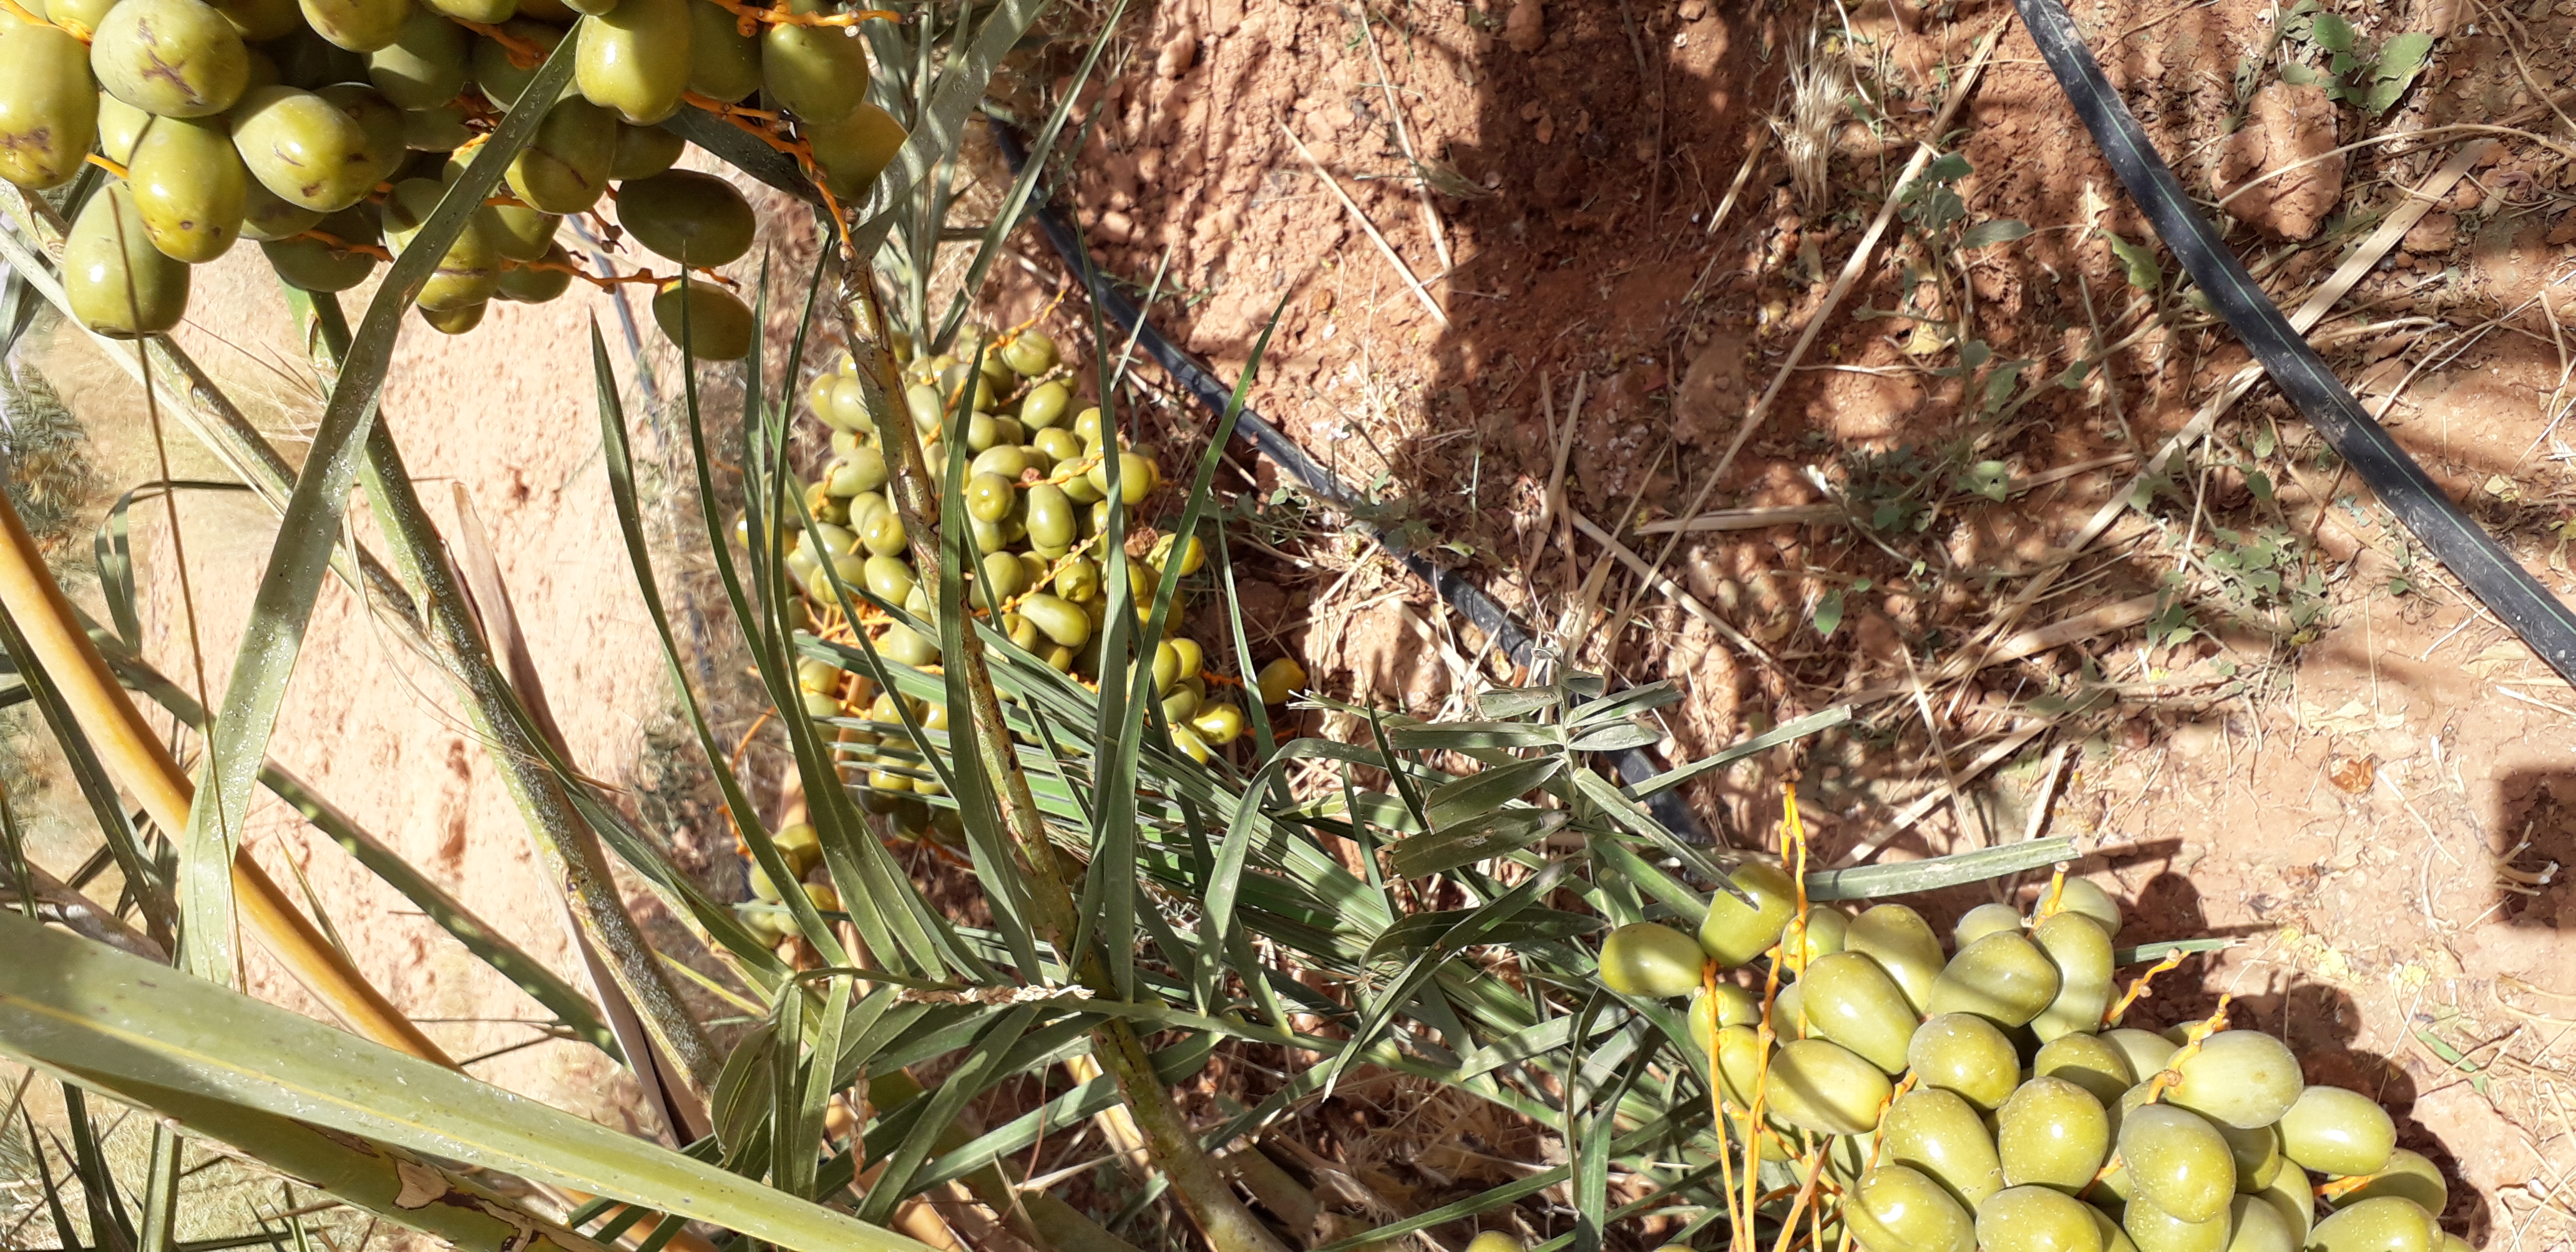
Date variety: Boufagous